TURKPA

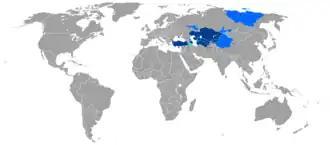
The Turkic-speaking areas

The Organization of Turkic States functions as an umbrella organization for all other cooperation mechanisms like: